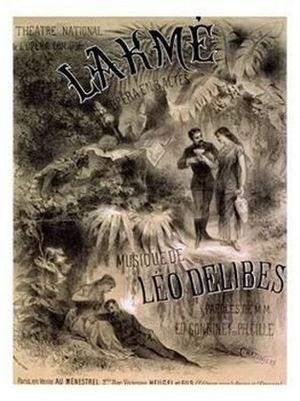
Affiche du Théâtre national de l'Opéra-Comique pour Lakmé de Léo Delibes
Lakmé est un opéra en trois actes de Léo Delibes sur un livret en français d'Edmond Gondinet et Philippe Gille d'après le roman de Pierre Loti, Rarahu ou le Mariage de Loti, créé le 14 avril 1883 à l'Opéra-Comique de Paris.
Le Duo des fleurs ou Sous le dôme épais est un célèbre duetto lyrique pour soprano-mezzo-soprano et orchestre symphonique, de l'acte 1/3 de l'opéra Lakmé, du compositeur français Léo Delibes, créé en 1883 à l'Opéra-Comique de Paris, une de ses œuvres les plus célèbres.